Higher and Higher (musical)

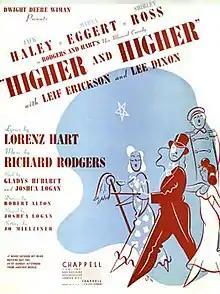
Windowcard for original Broadway production

Higher and Higher is a musical comedy with music by Richard Rodgers, lyrics by Lorenz Hart, and book by Gladys Hurlbut and Joshua Logan and produced by Dwight Deere Wiman. It ran on Broadway for 84 performances in 1940.